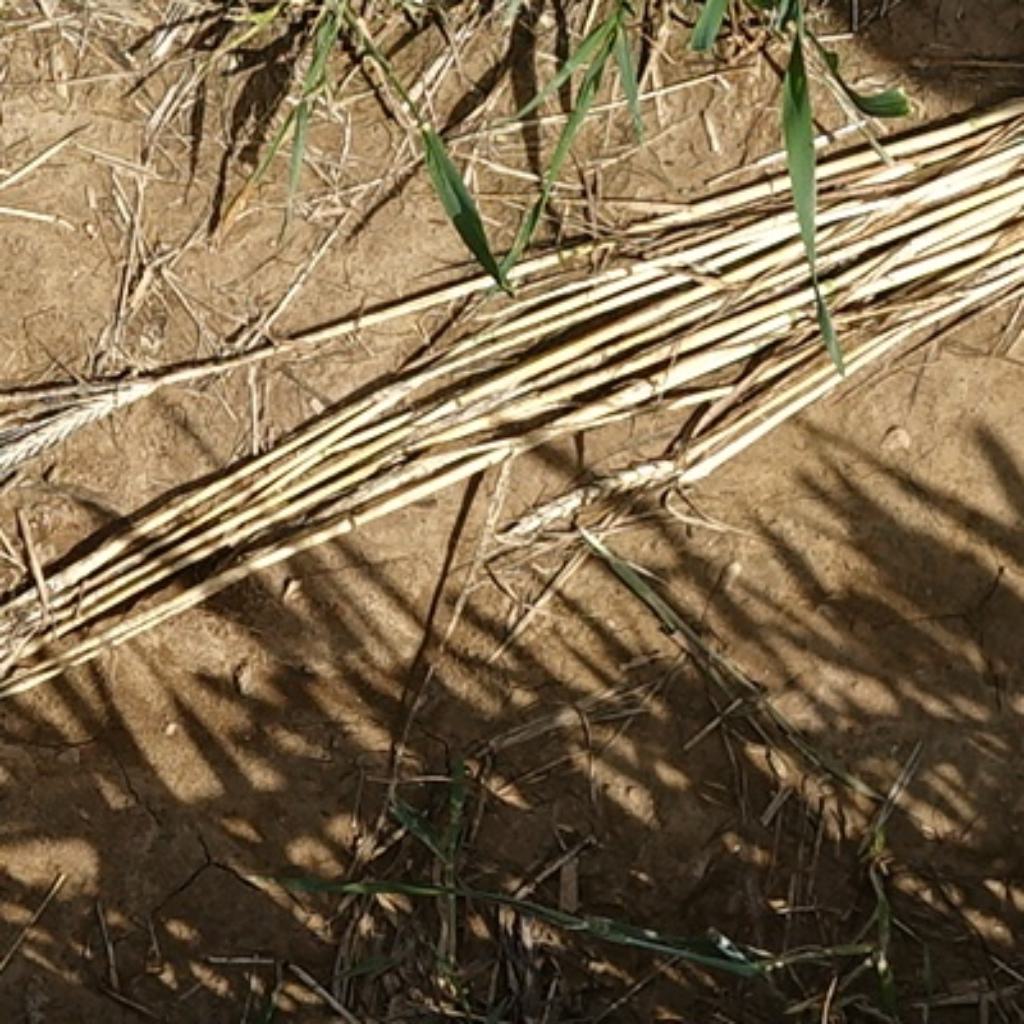
Country: France
Location: VLB
Wheat development stage: Filling